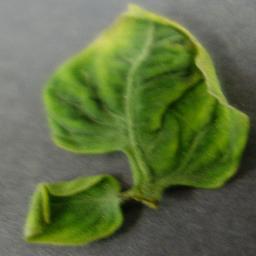
Label: Tomato___Tomato_Yellow_Leaf_Curl_Virus